Sisters of Charity of New York

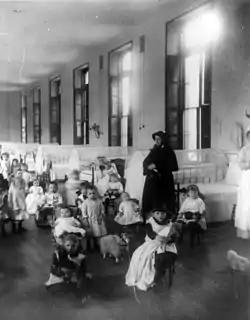
Sister Irene and children at New York Foundling, 1888

As immigrants arrived in poverty during the 19th century, the sisters became known for accepting newborns at the doorsteps of the convent. The Sisters in New York established The New York Foundling in 1869, an orphanage for abandoned children but also a place for unmarried mothers to receive care themselves and offer their children for adoption. (New York immigrant communities were plagued by prostitution rings that preyed on young women, and out-of-wedlock pregnancies were a severe problem in these communities.) New York Foundling continues its work today and is noted for its work with babies and young children infected with HIV, and also with severely handicapped children.